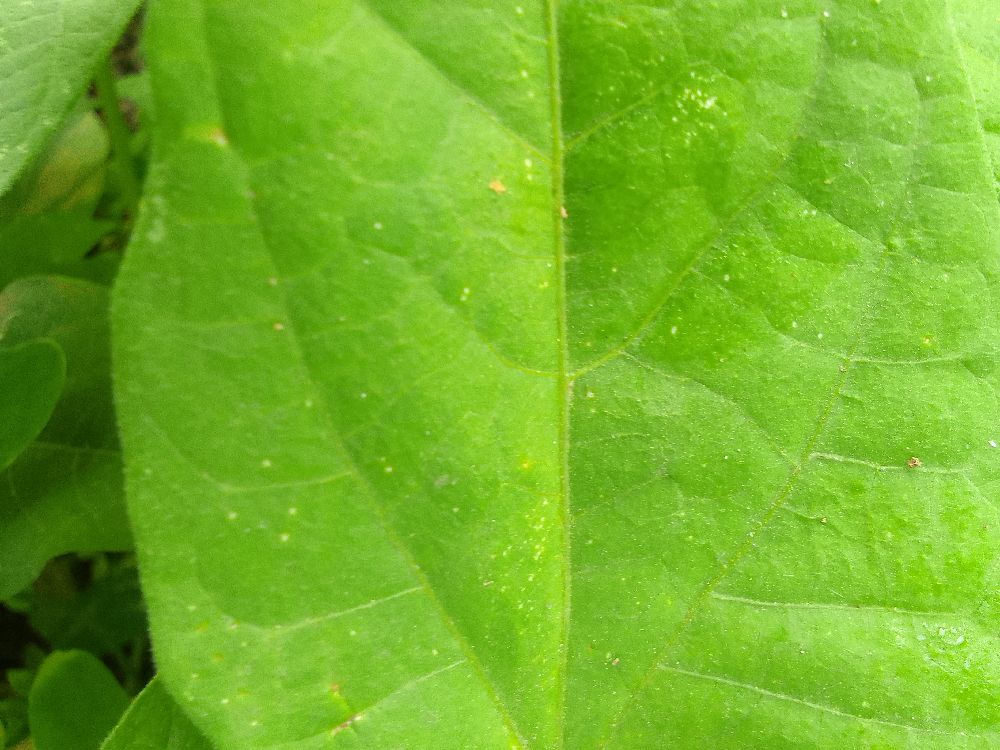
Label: healthy